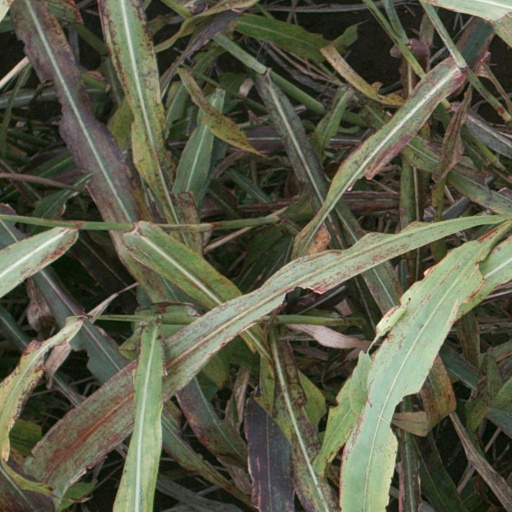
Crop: sorghum